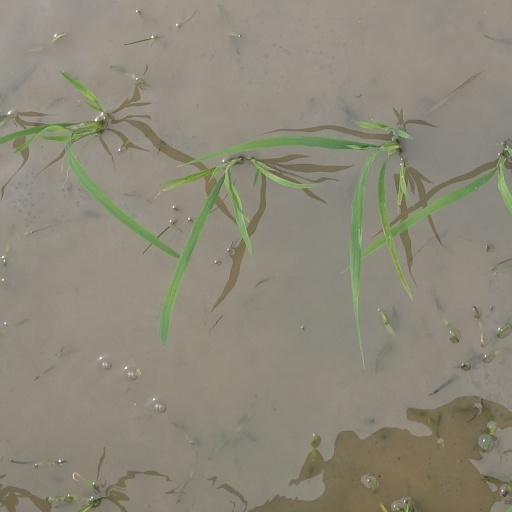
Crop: rice